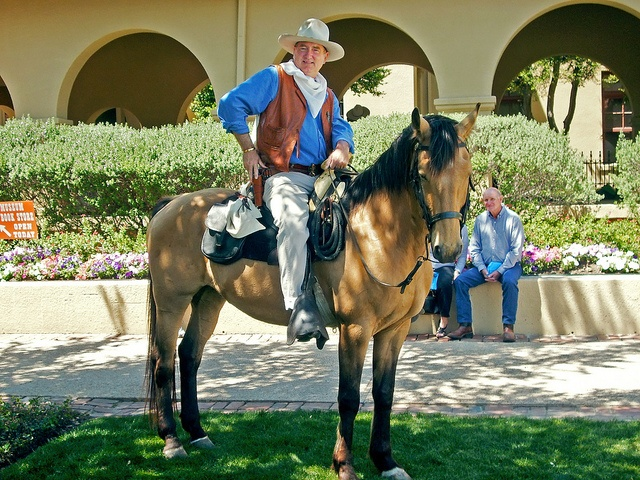
A man is seated on a horse with people behind him.
A man riding on the back of a brown horse.
A man sitting on a horse who is standing in the grass.
THIS IS A PHOTO OF A COWBOY ON HIS HORSE
A man in a cowboy outfit sitting on a horse.